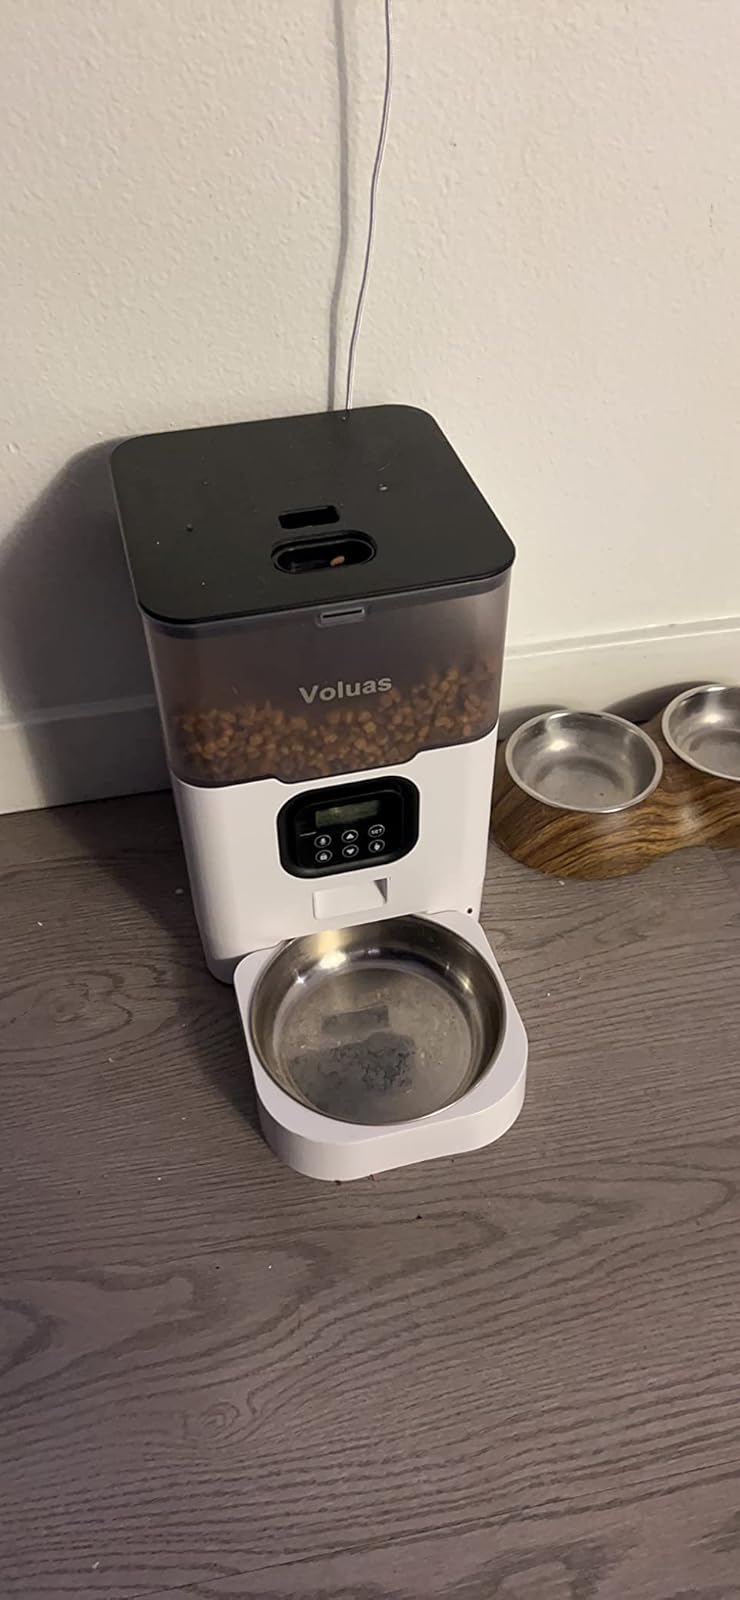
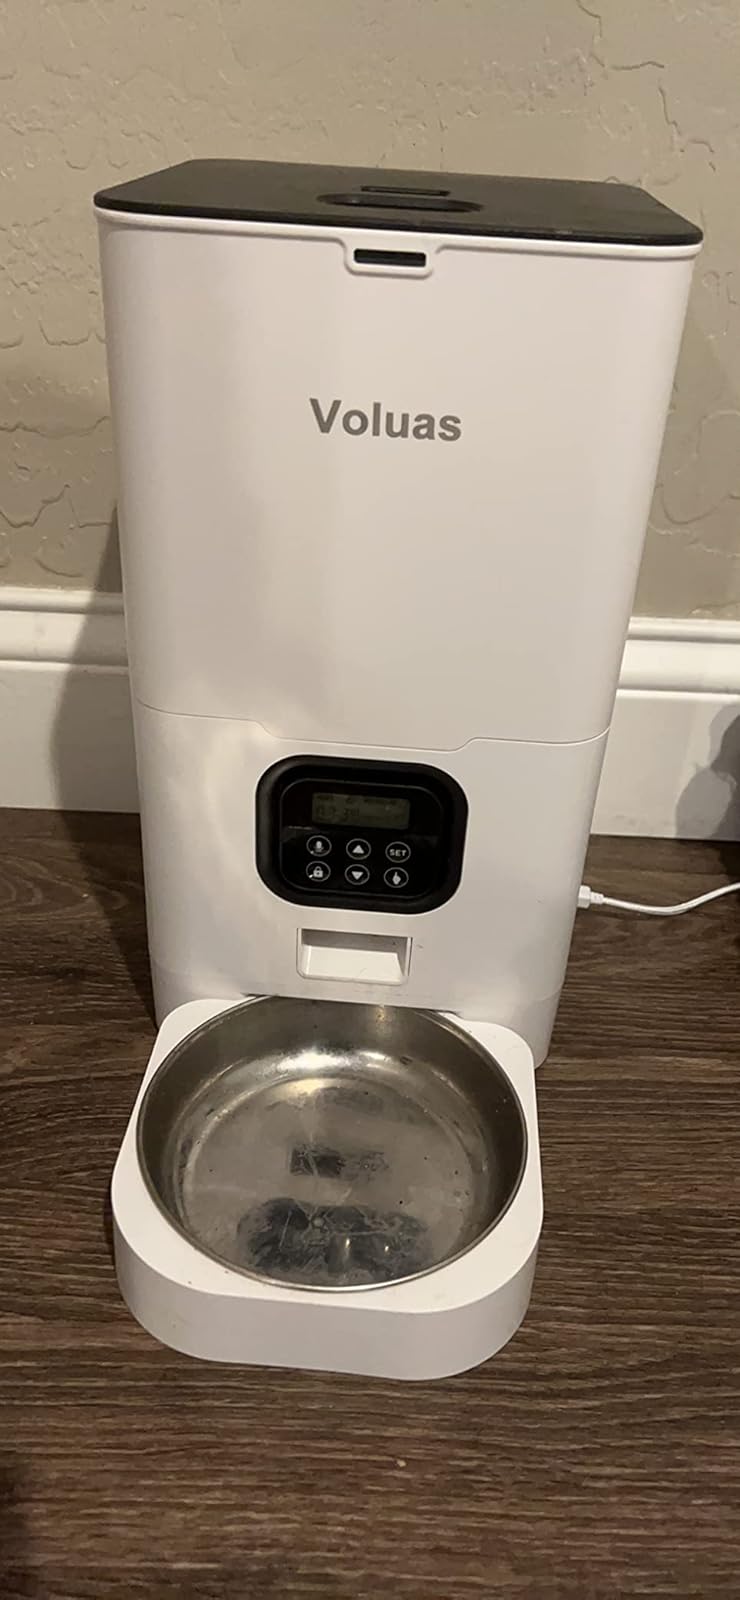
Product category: items_feeder
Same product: no